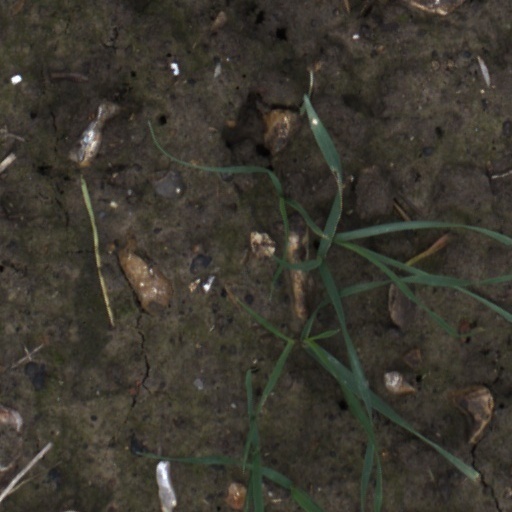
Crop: wheat